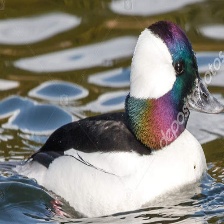
Species: BUFFLEHEAD
Scientific name: BUCEPHALA ALBEOLA
ImageNet parent category: drake